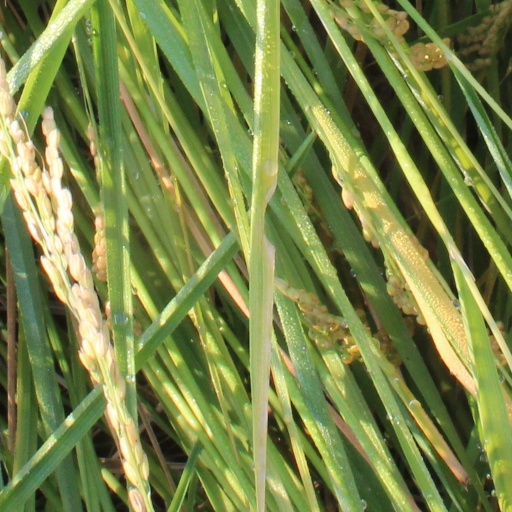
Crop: rice